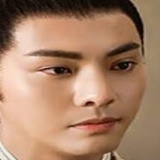
diễn viên Mao Tử Tuấn